Craig Candeto

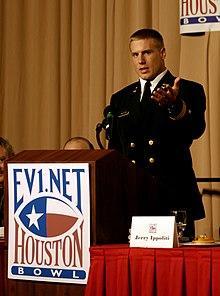
Candeto speaks at a luncheon prior to the 2003 Houston Bowl

Craig Candeto (born March 6, 1982) is an American football coach and former player. He was the running backs coach at Austin Peay State University. Candeto served as the head football coach at Capital University in Columbus, Ohio, from 2013 to 2015.